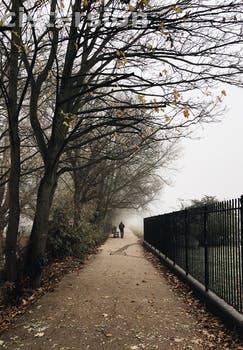
Label: Watermark